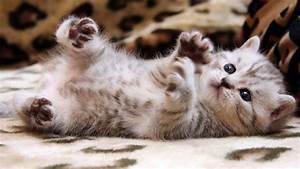
Label: gatto